Future of Flight Aviation Center & Boeing Tour

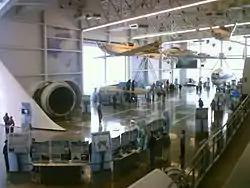
The museum's Gallery in 2006

The Future of Flight Aviation Center, officially known as Boeing Future of Flight, is an aviation museum and education center located at the northwest corner of Paine Field in Mukilteo, Washington. It is the starting point for the Boeing Tour, a guided tour of a portion of the nearby Boeing Everett Factory in Everett, Washington. The facility, owned by Snohomish County via Paine Field and operated by Boeing, opened in 2005 at a cost of $24 million; it is funded by a sales and use tax from the county via its public facilities district. The museum includes a gallery containing static and interactive exhibits and displays as well as a 240-seat theater, café and shops.